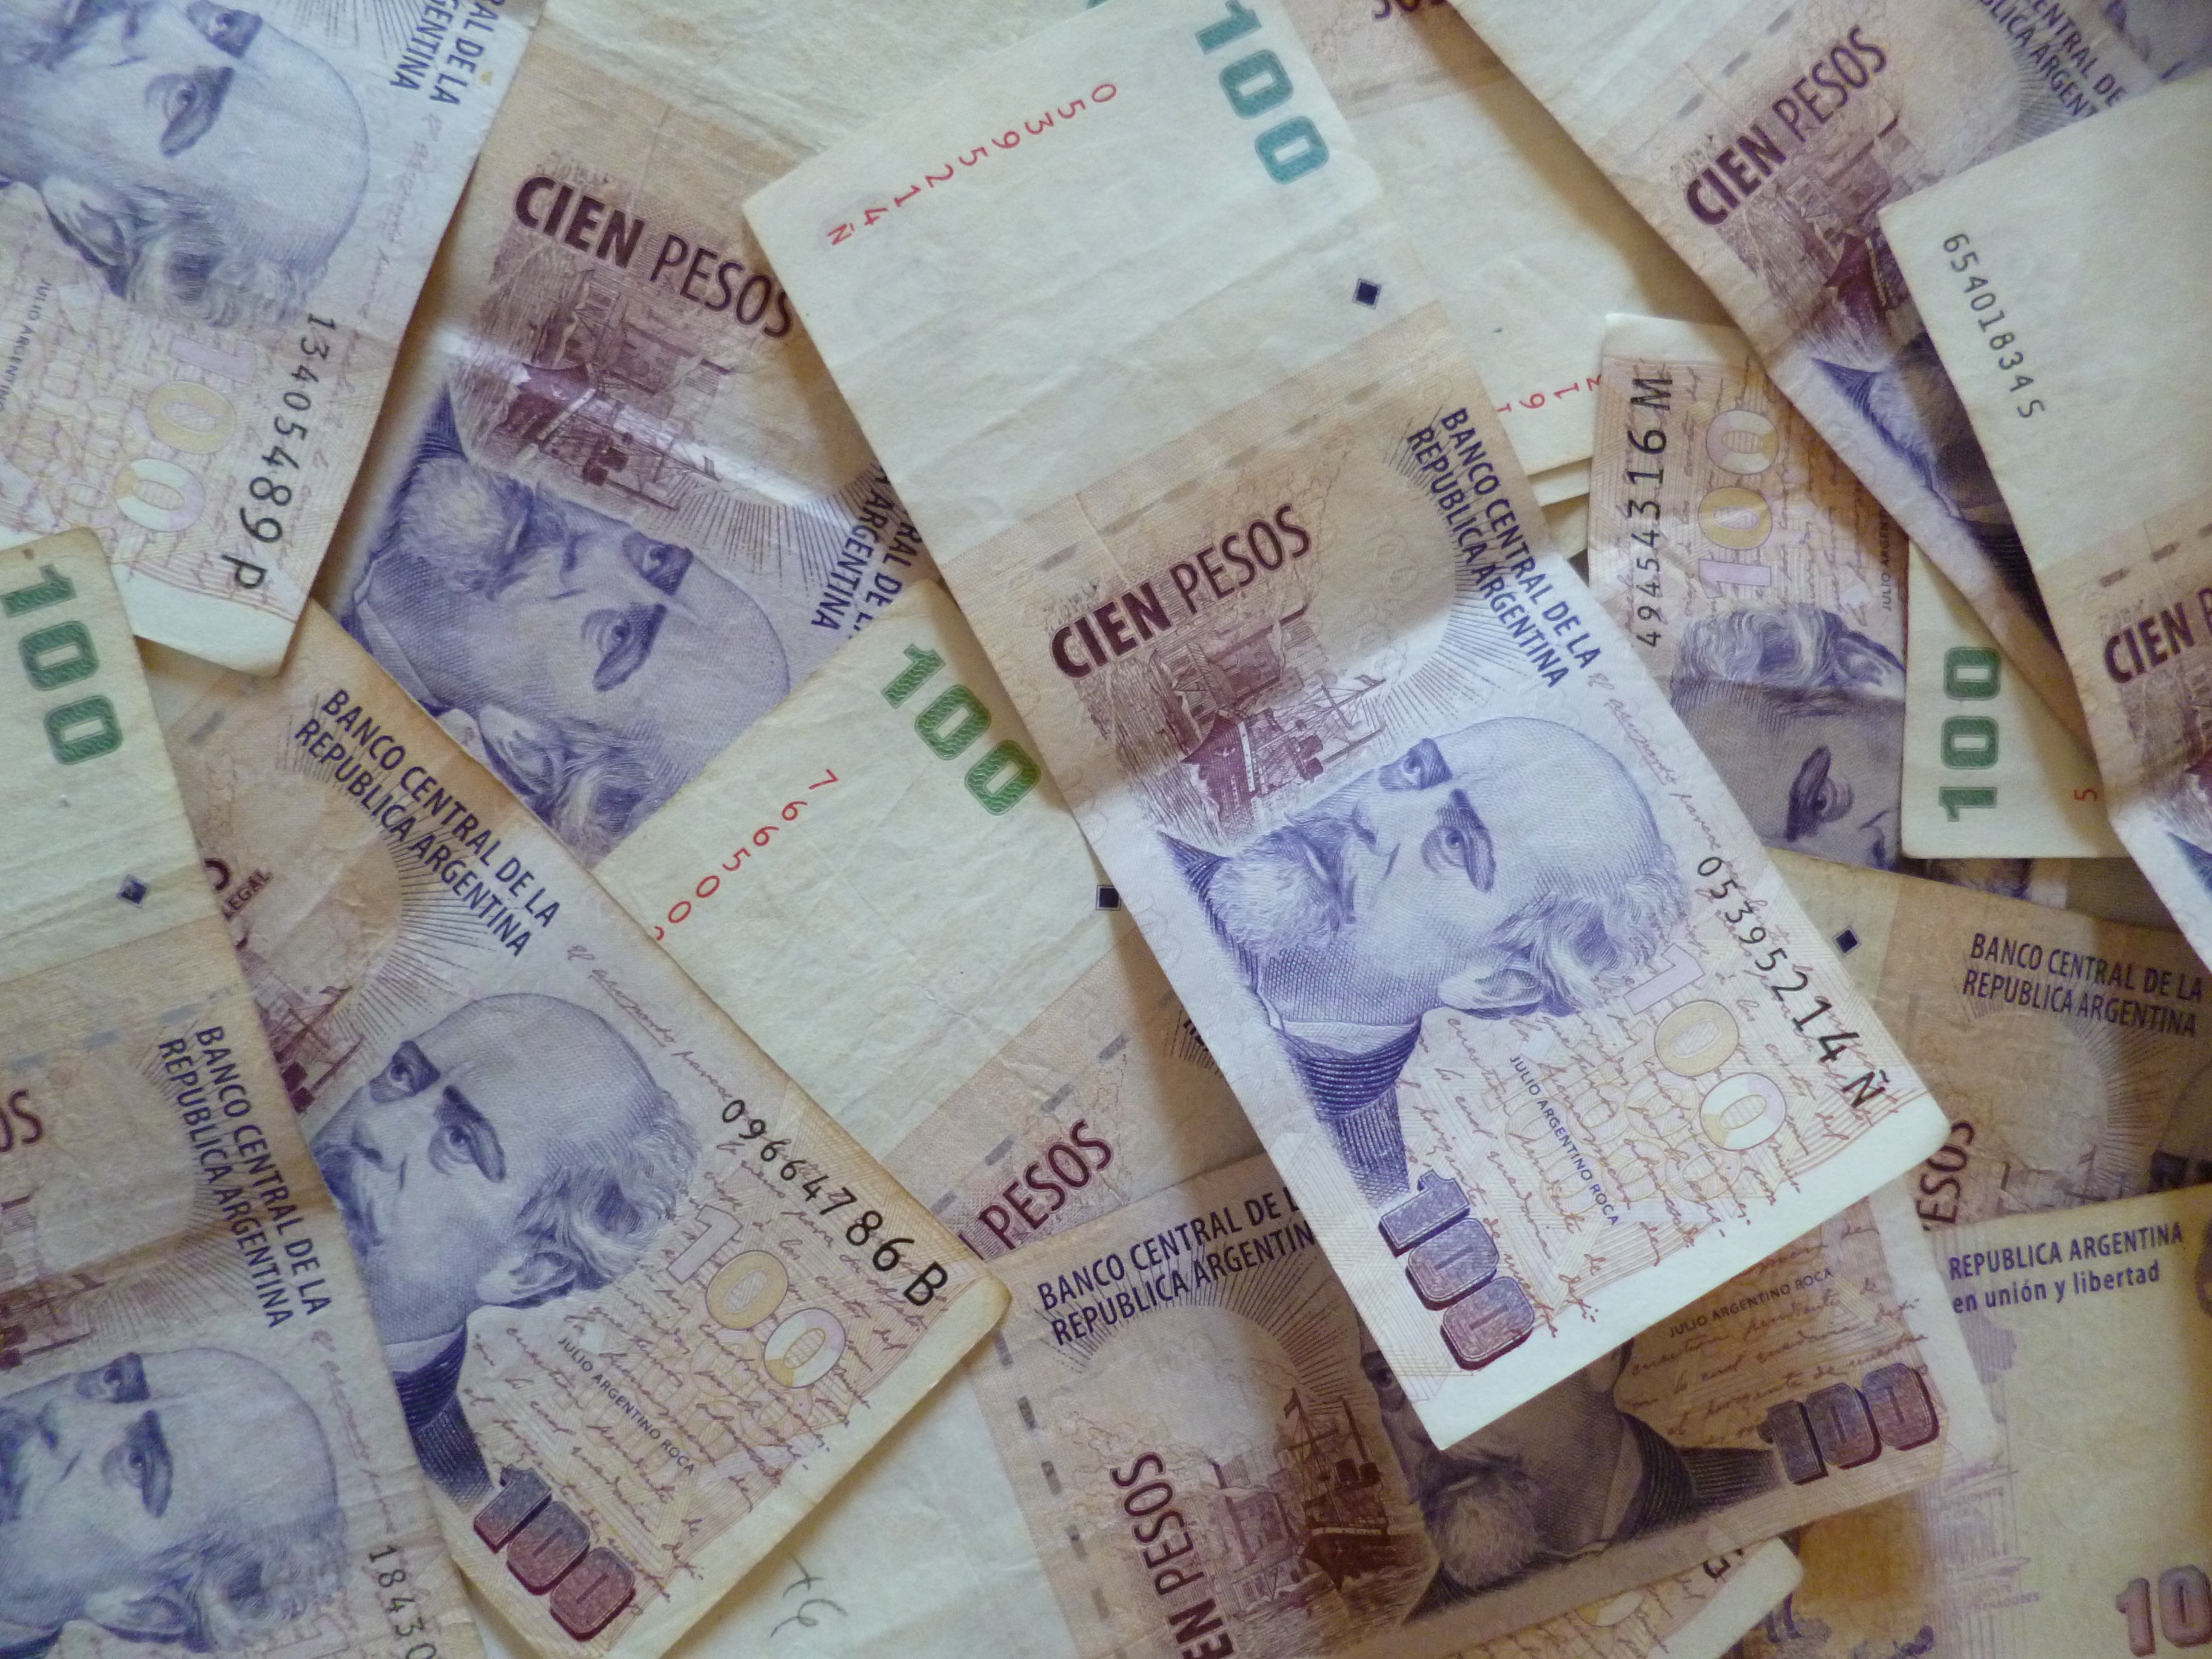
money, paper, cash, silver, currency, value, banknote